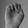
ASL letter: E